International Jazz Day

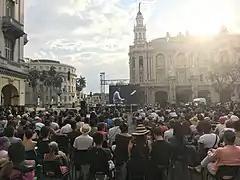
UNESCO Goodwill Ambassador Herbie Hancock performs during the International Jazz Day All-Star Global Concert simulcast in Havana, Cuba, April 30, 2017.

International Jazz Day is an International Day declared by the United Nations Educational, Scientific and Cultural Organization in 2011 "to highlight jazz and its diplomatic role of uniting people in all corners of the globe." It is celebrated annually on April 30. The idea came from jazz pianist and UNESCO Goodwill Ambassador Herbie Hancock. Jazz Day is chaired by Hancock and the UNESCO Director-General. The celebration is recognized on the calendars of both UNESCO and the United Nations.